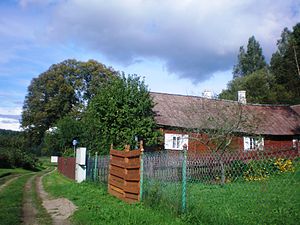
Dzūkija nationalpark / Billeder fra Dzūkija nationalpark
Dzūkija nationalpark – en nationalpark i Dzūkija, Litauen. Parken blev etableret i 1991 for at bevare fyrskovene, landskabet og landsbyerne i regionen. Området omfatter omkring 550 km² på bredden af floden Nemunas og er den største nationalpark i Litauen.